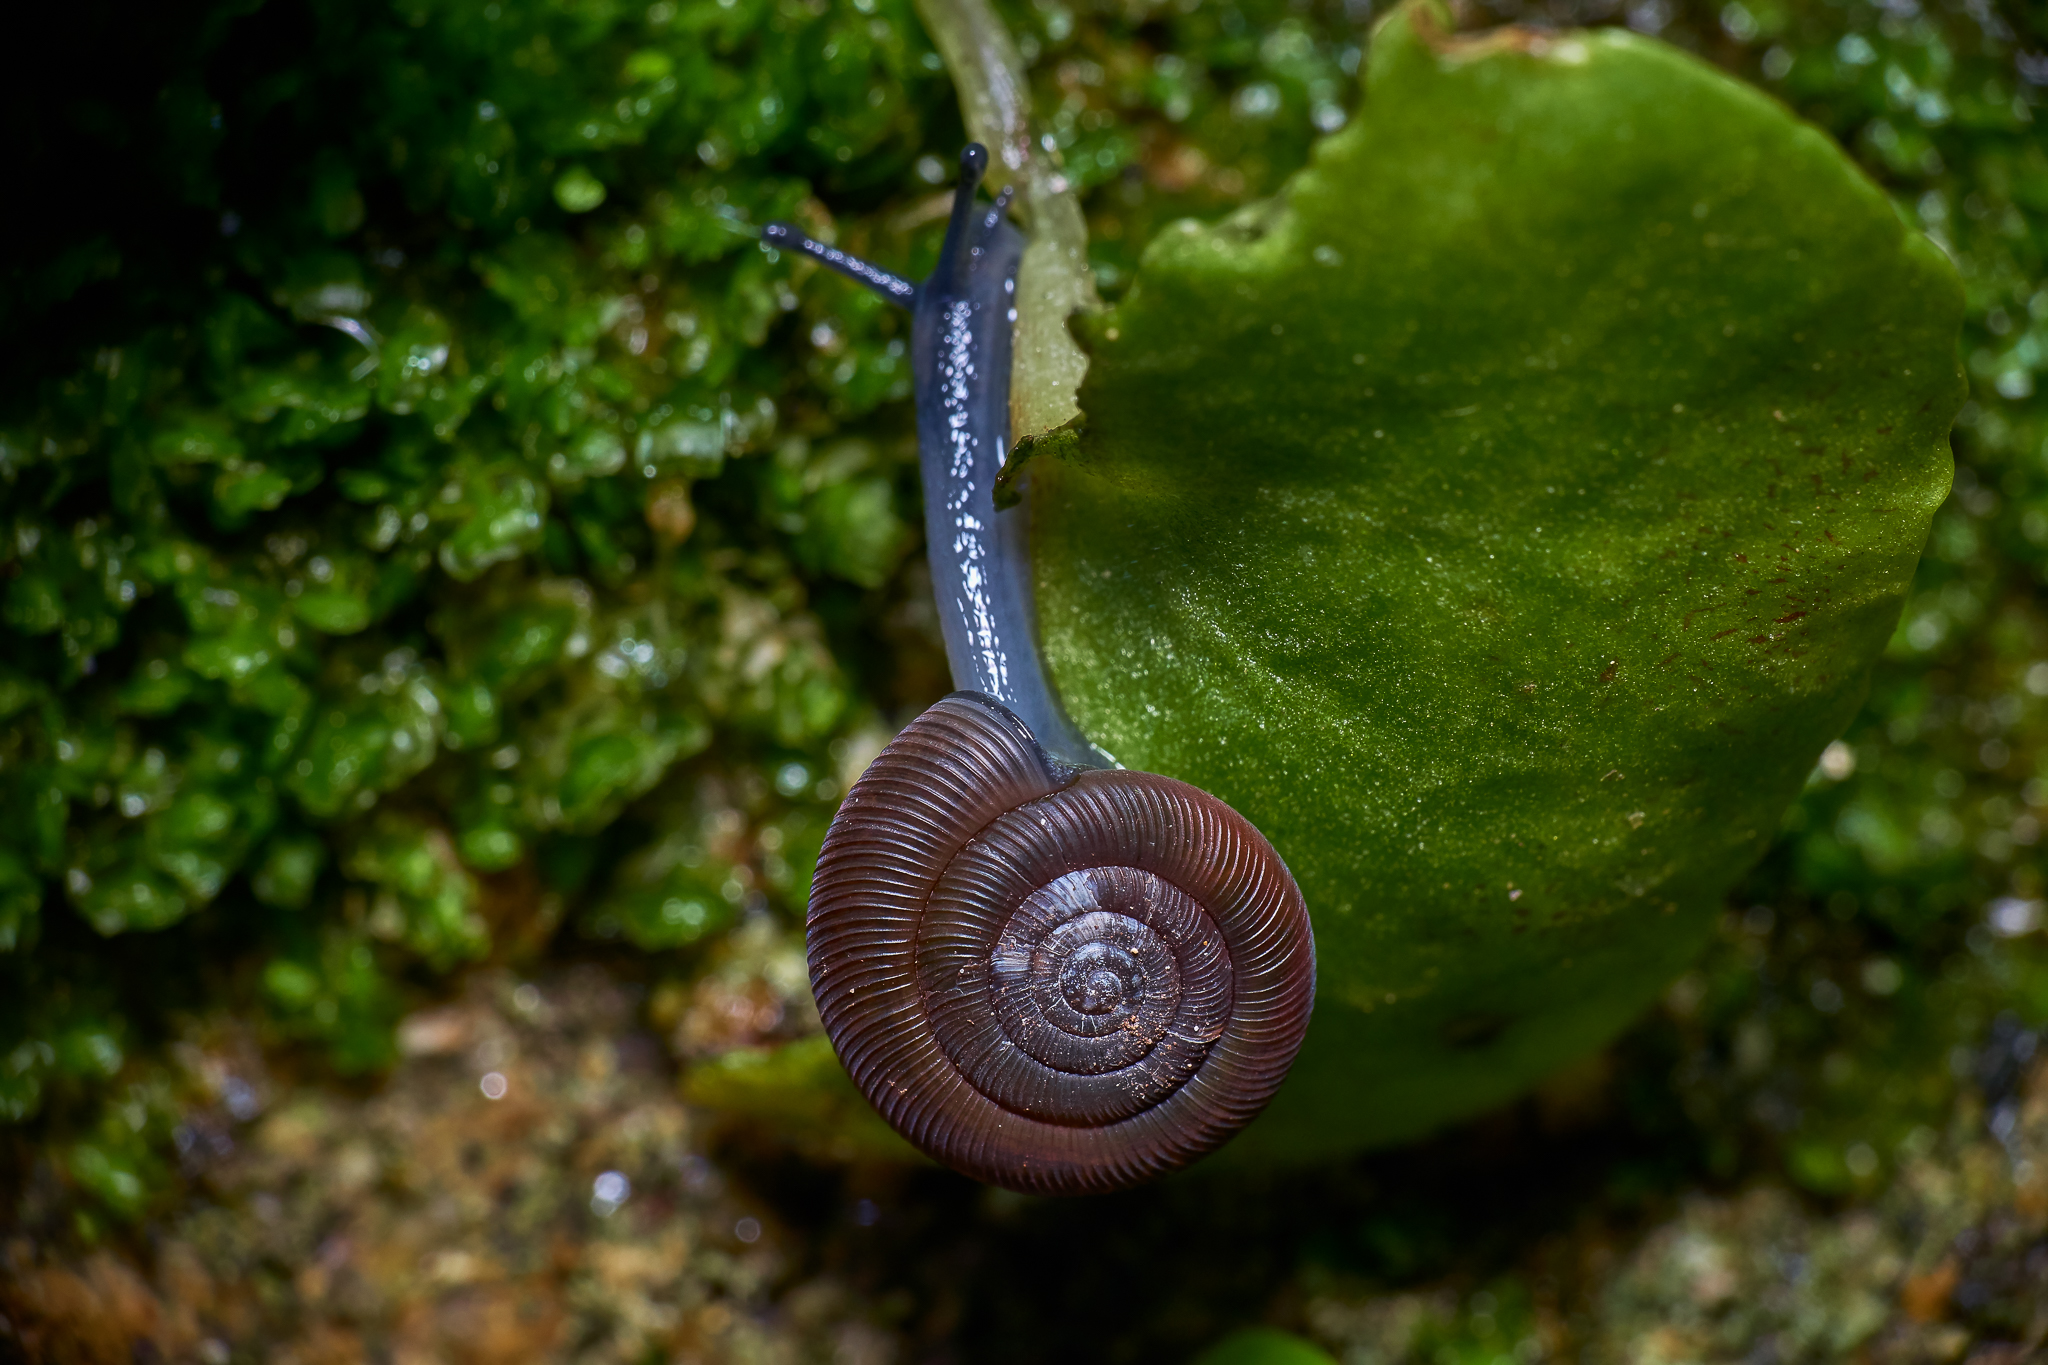
nature, wildlife, green, macro, fauna, invertebrate, close up, snail, animals, naturaleza, lumixfz1000, fz1000, molluscs, slug, ggl1, xovesphoto, animales, panasoniclumixfz1000, caracole, macro photography, sea snail, snails and slugs